Jerry Brown

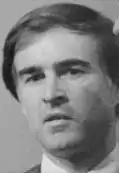
Brown at the 1976 Democratic National Convention in New York City

After taking office, Brown gained a reputation as a fiscal conservative. "The American Conservative" later noted he was "much more of a fiscal conservative than Governor Reagan". His fiscal restraint resulted in one of the biggest budget surpluses in state history, roughly $5 billion. For his personal life, Brown refused many of the privileges and perks of the office, forgoing the newly constructed 20,000 square-foot governor's residence in the suburb of Carmichael and instead renting a $275-per-month apartment at 1228 N Street, adjacent to Capitol Park in downtown Sacramento. Rather than riding as a passenger in a chauffeured limousine as previous governors had done, Brown walked to work and drove in a Plymouth Satellite sedan. When Gray Davis, who was chief of staff to Governor Brown, suggested that a hole in the rug in the governor's office be fixed, Brown responded: "That hole will save the state at least $500 million, because legislators cannot come down and pound on my desk demanding lots of money for their pet programs while looking at a hole in my rug!"